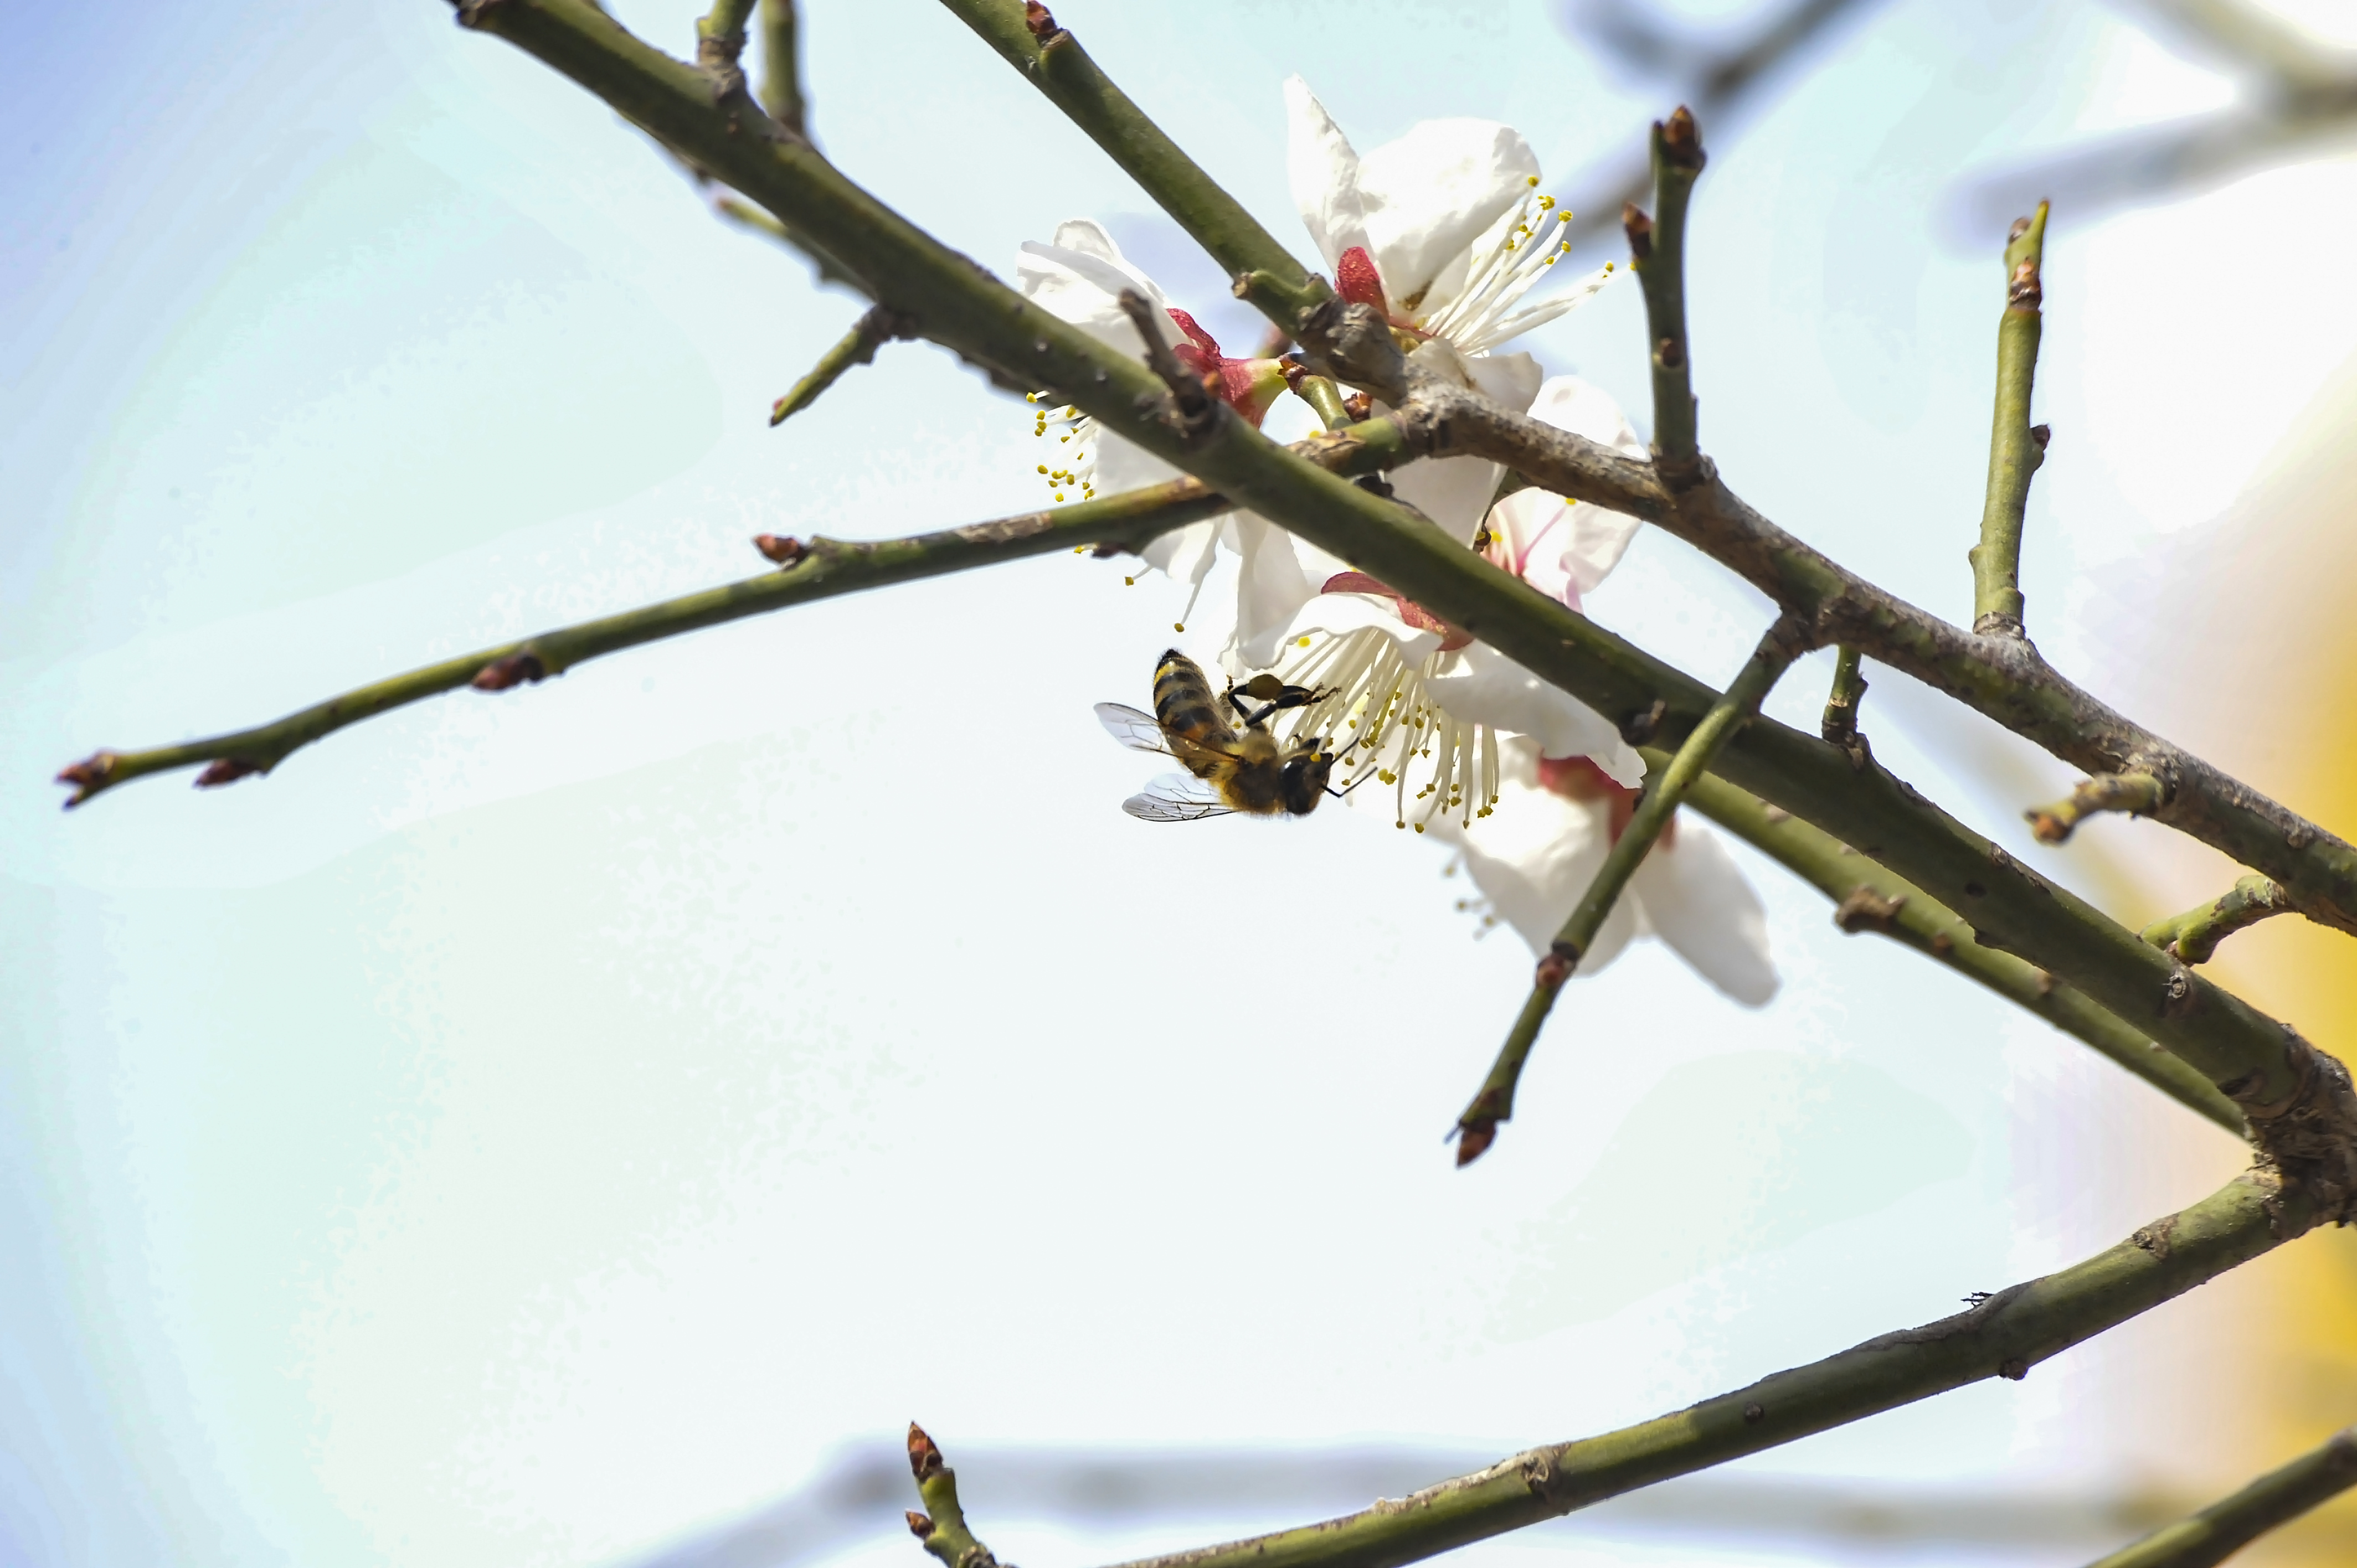
bee, branch, twig, spring, flower, plant, blossom, bud, tree, plant stem, macro photography, pollen